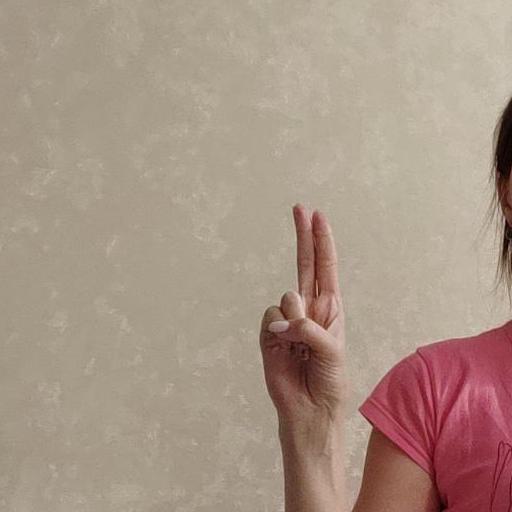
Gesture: two_up